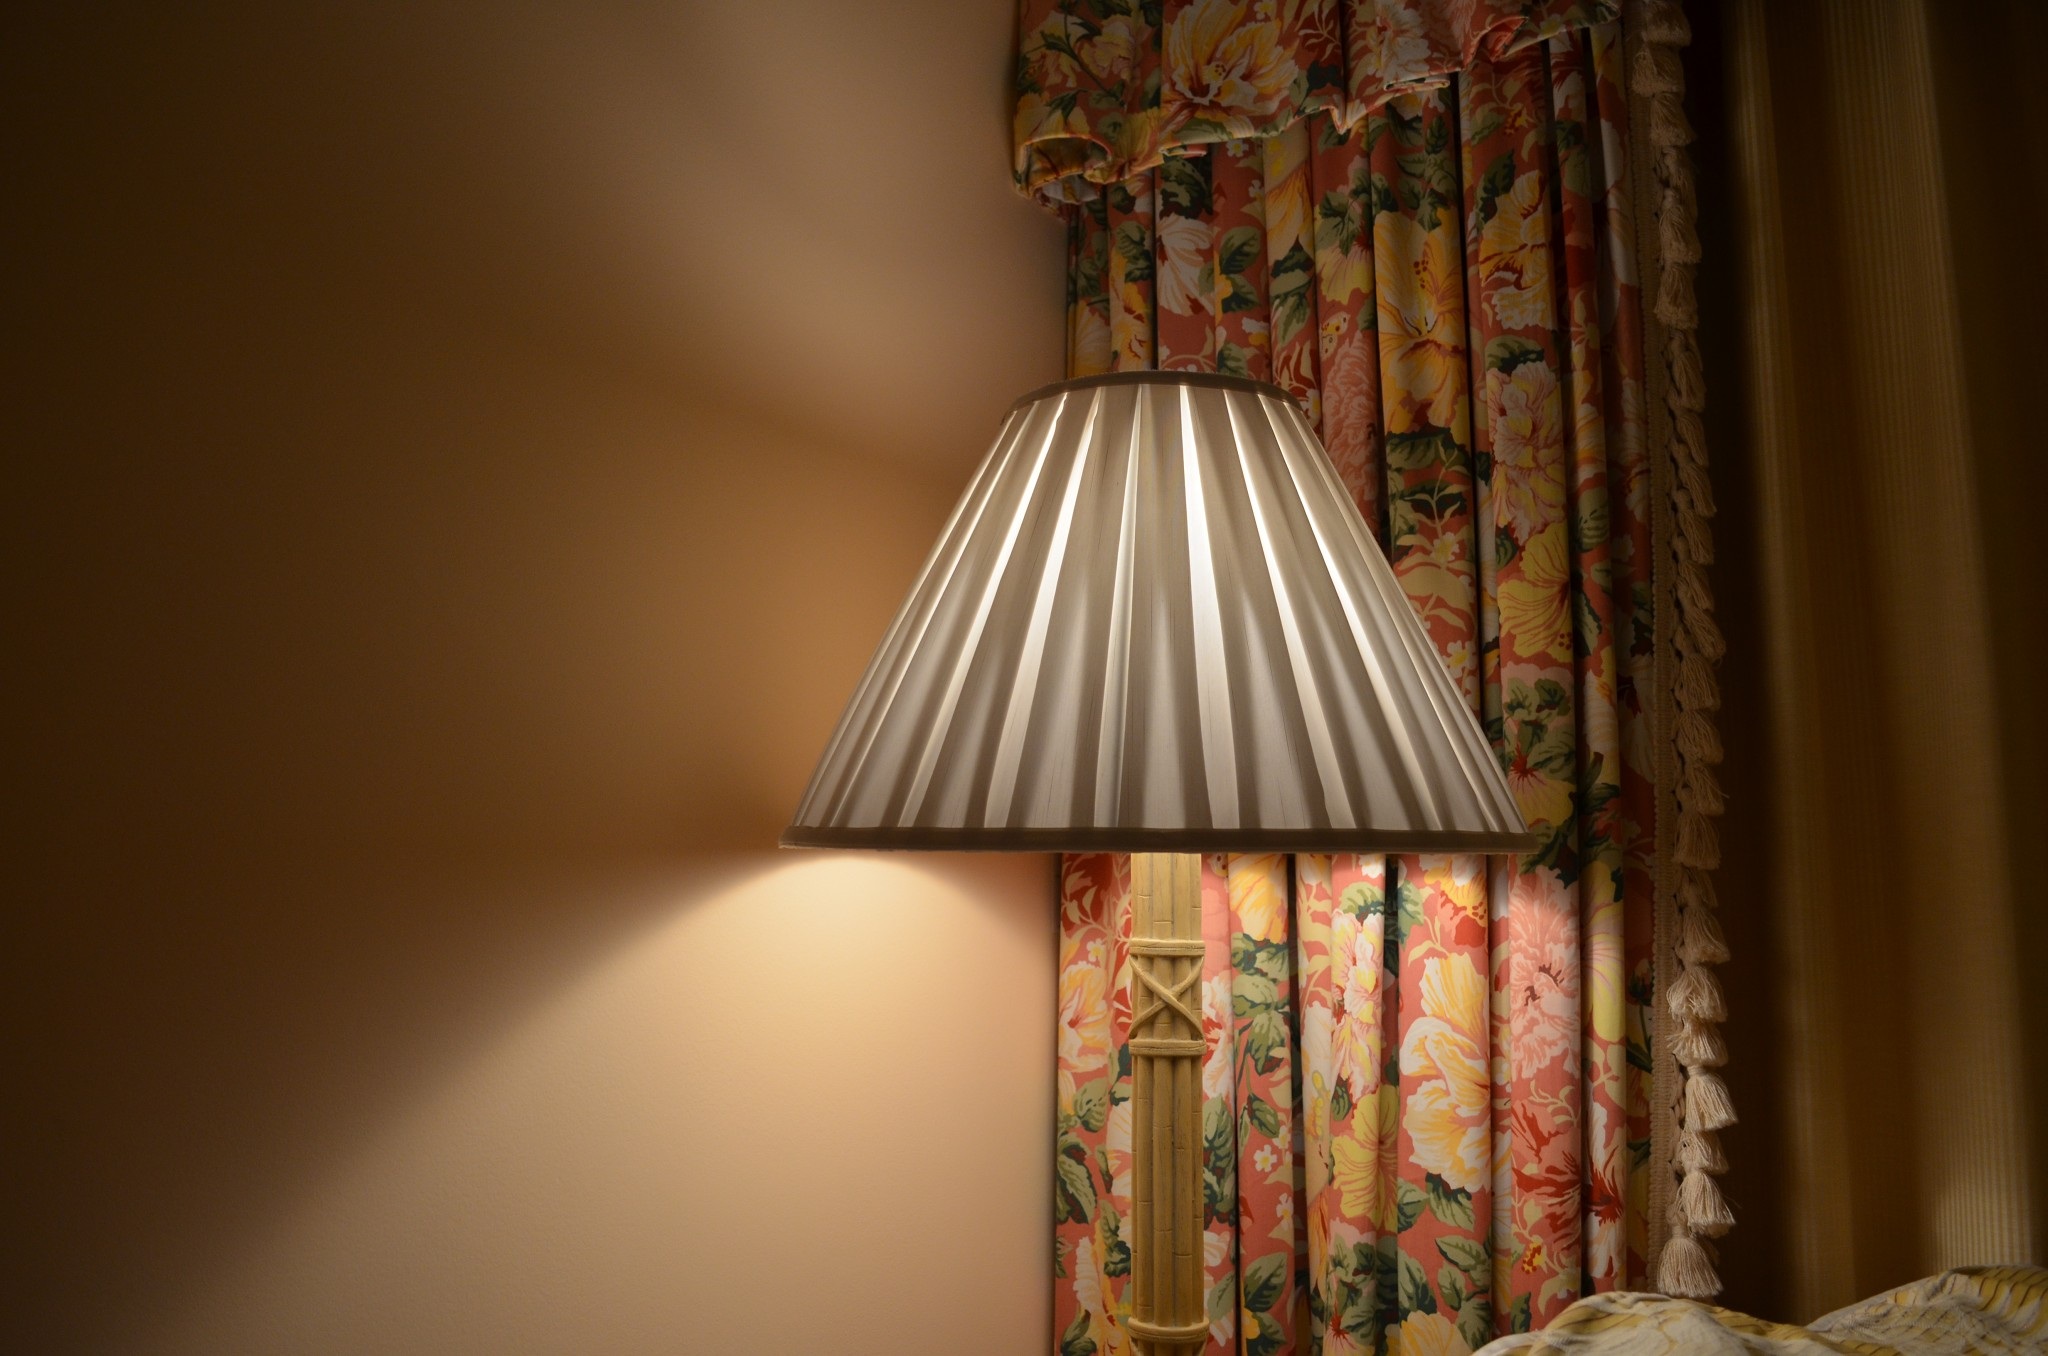
light, wood, house, window, wall, ceiling, red, color, curtain, cozy, lamp, room, yellow, lighting, bedroom, decor, interior design, design, light fixture, window covering, window treatment